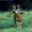
Label: deer